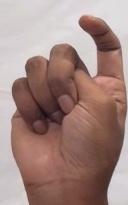
ASL sign: X